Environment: real
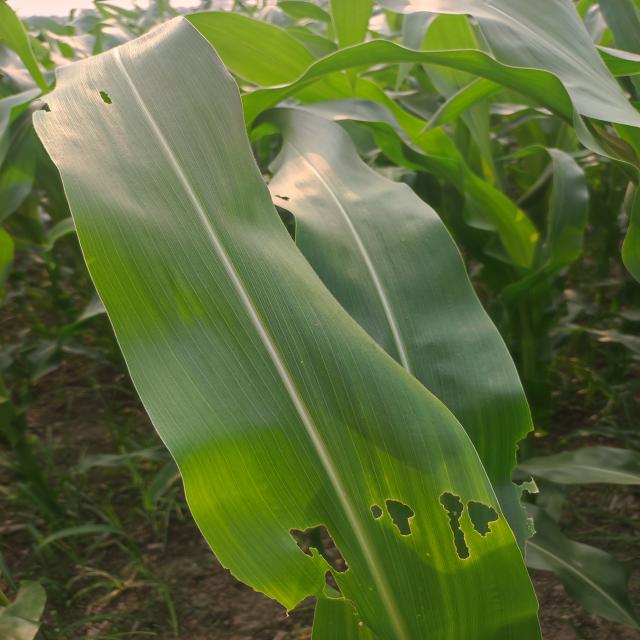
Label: fall_armyworm